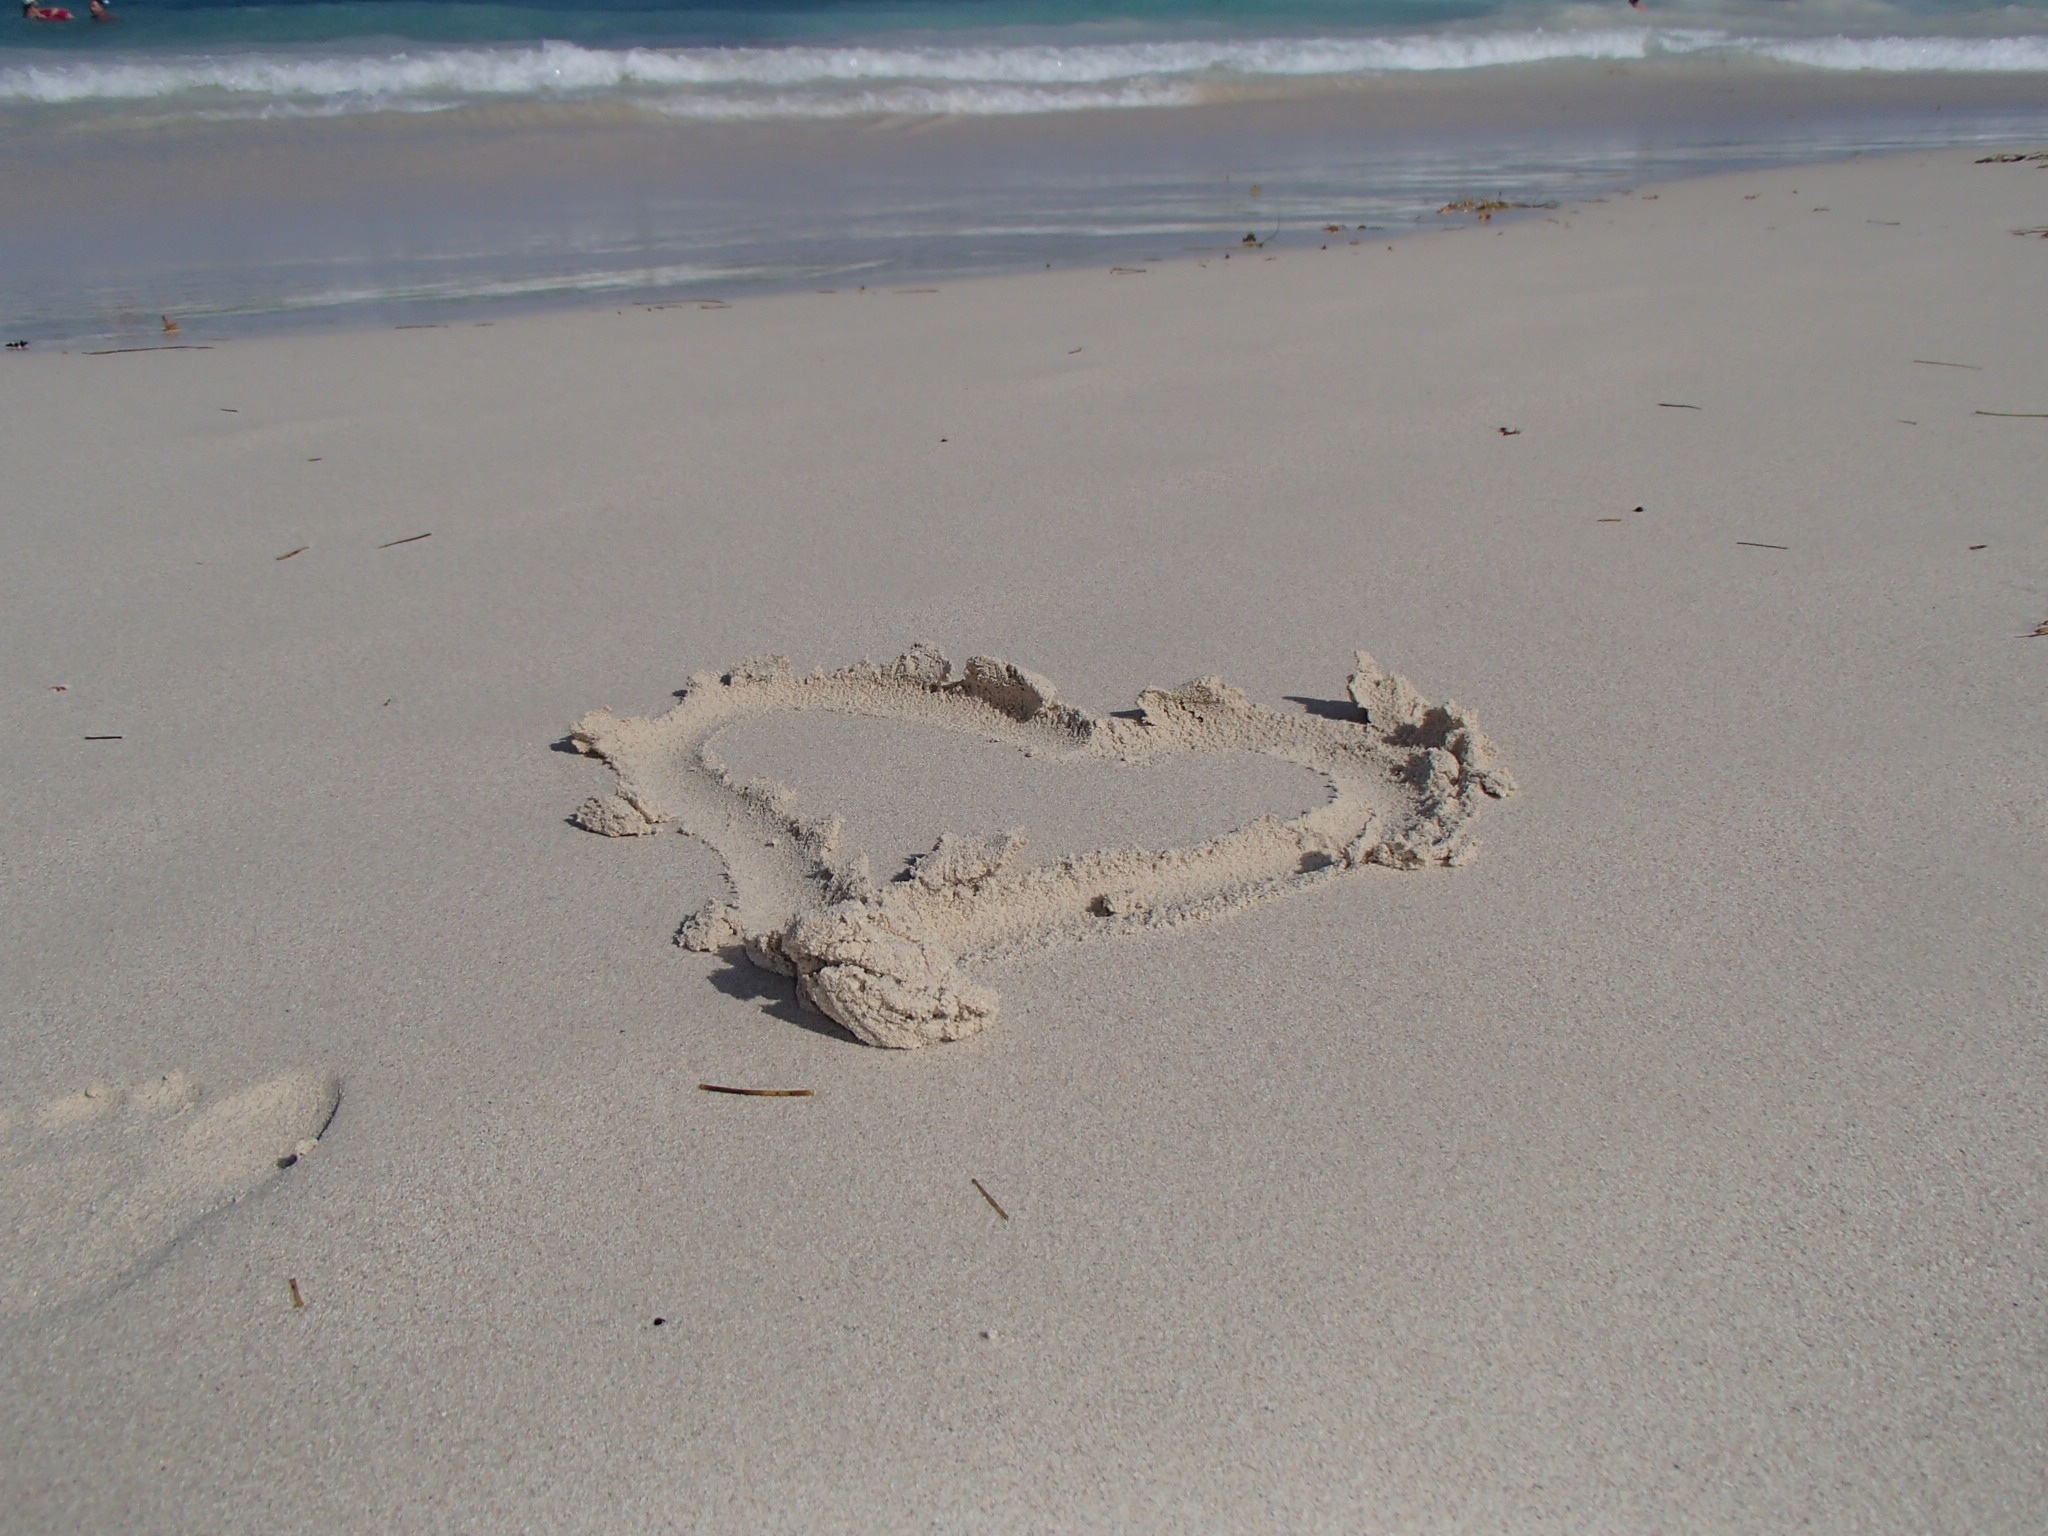
beach, sea, coast, sand, ocean, shore, vacation, relax, paradise, island, sea turtle, reptile, lifestyle, relaxation, mudflat